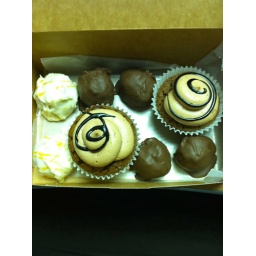
Cupcakes and cake balls from the new shop in town! This box smells sooooo delicious!